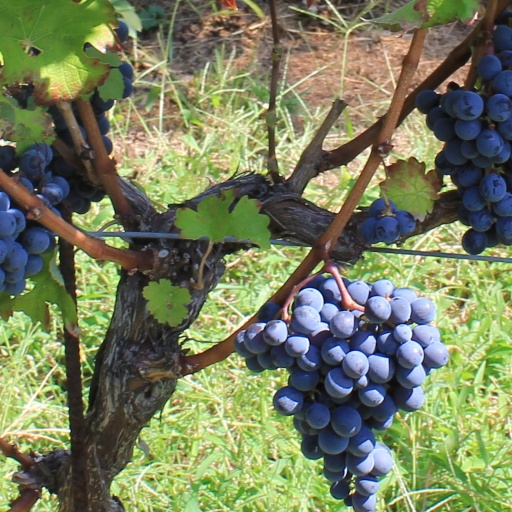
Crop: grape